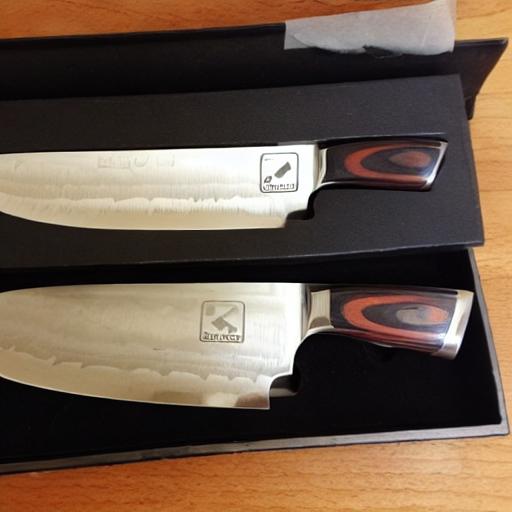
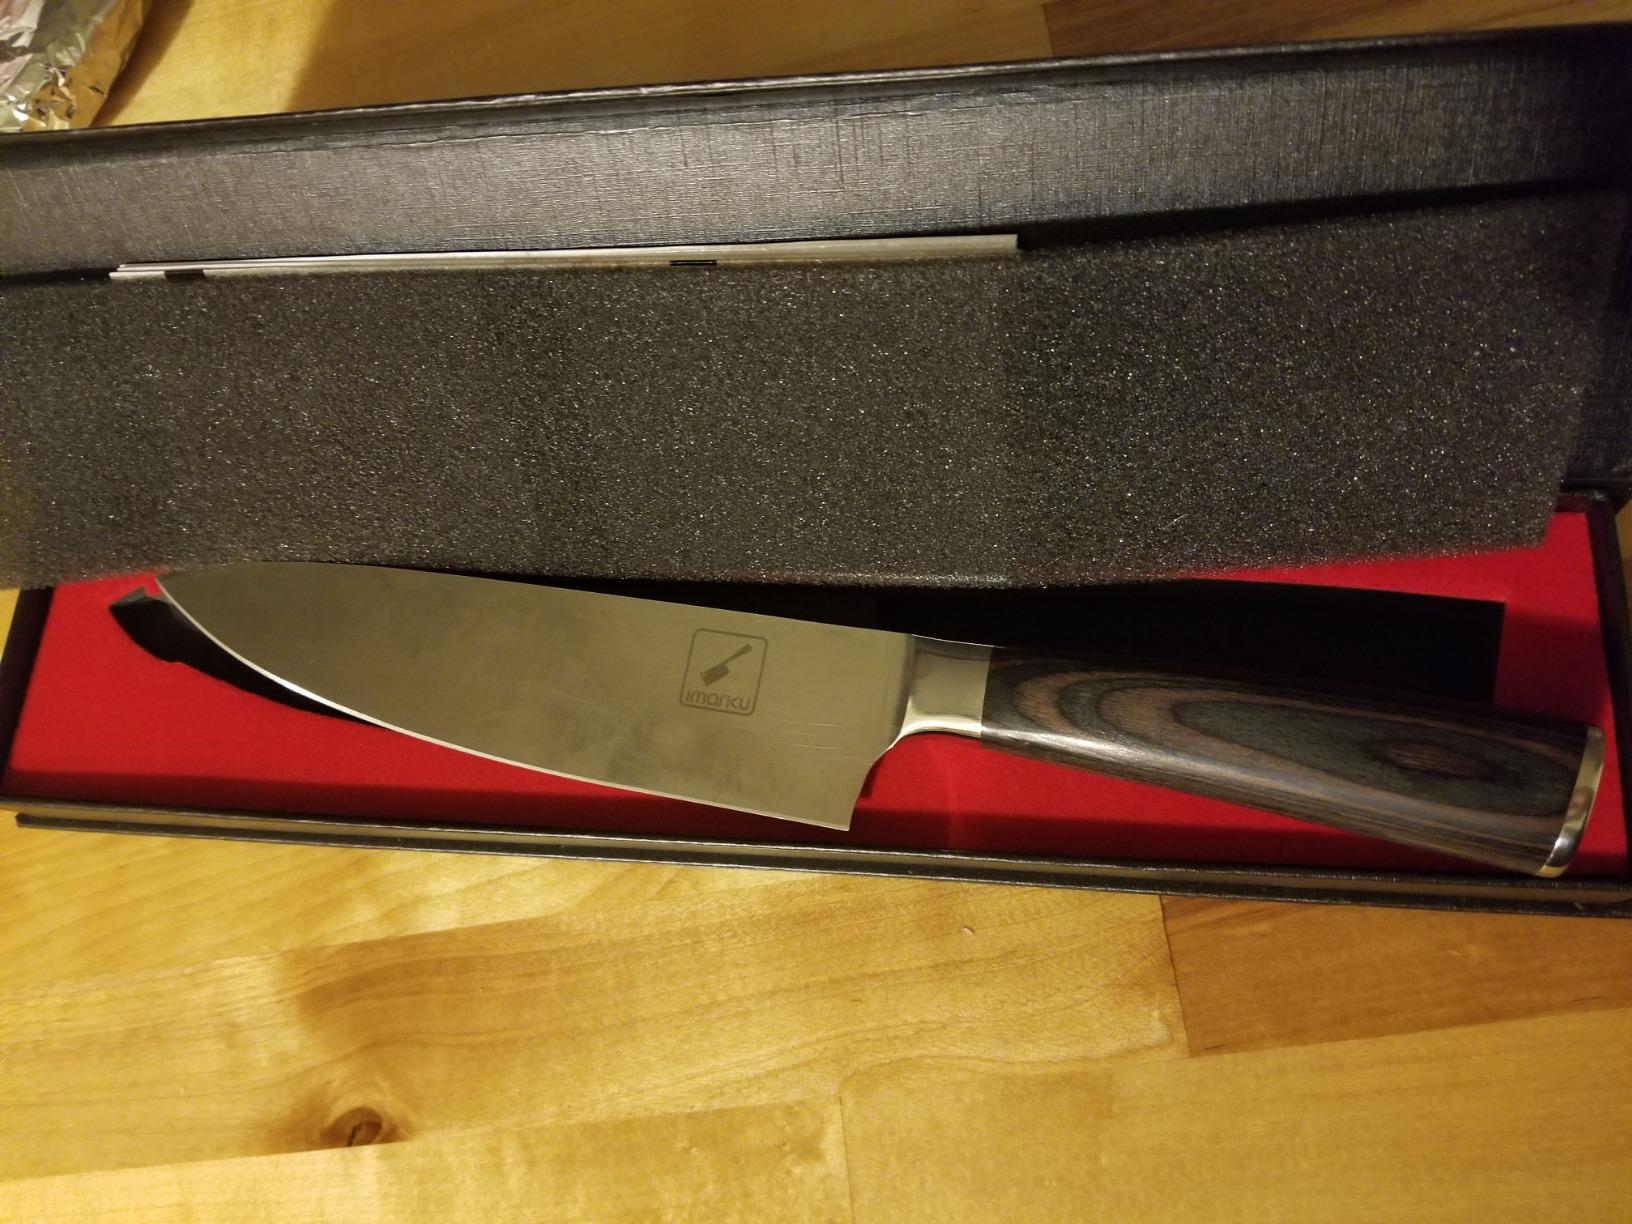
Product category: items_knife
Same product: no